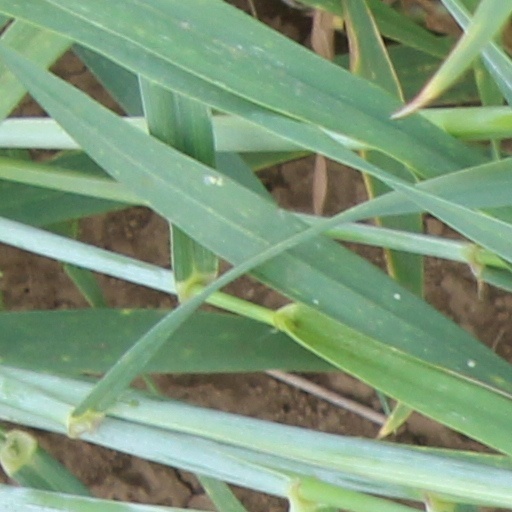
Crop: wheat